Hyundai Elantra

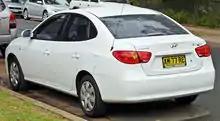
Hyundai Elantra SX sedan (Australia)

A redesigned sedan (designated "HD") debuted at the 2006 New York International Auto Show for the 2007 model year. As before, the HD was sold under the Hyundai Avante name in its South Korean home market. It had a more rounded, jelly bean-like design used in the US in the 1990s.